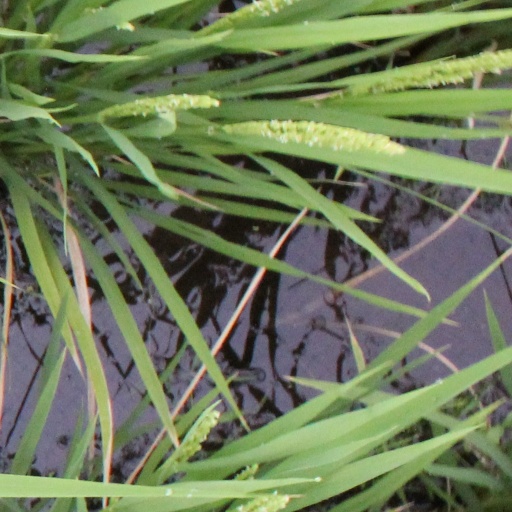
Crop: rice